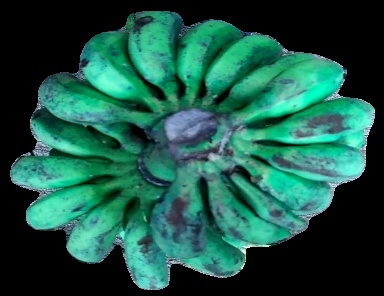
Variety: rasbale
Grade: grade3